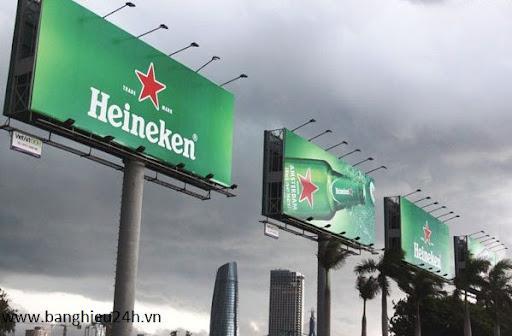
có những tấm biển quảng cáo xuất hiện trên những cái cột